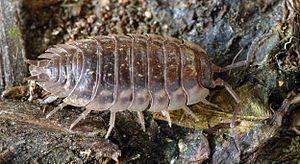
l'Aselle des murs, mâle, 10mm